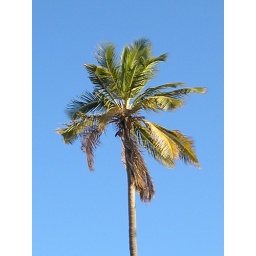
Coconut palm under a light blue sky